Salford Quays

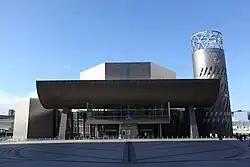
The Lowry Theatre, designed by Michael Wilford.

Built by the Manchester Ship Canal Company, Salford Docks was the larger of two that made up Manchester Docks, the other being Pomona Docks to the east, which opened in 1903. They were opened in 1894 by Queen Victoria and spanned of water and of land. At their height, the Manchester Docks was the third-busiest port in Britain, but after containerisation and the limit placed on vessel size on the Manchester Ship Canal, the docks declined in the 1970s. They closed in 1982, resulting in the loss of 3,000 jobs.